Beautifully Broken (film)

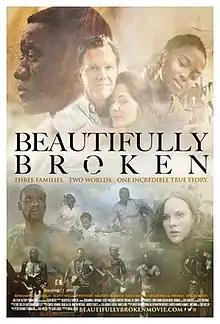
Film poster

Beautifully Broken is a 2018 American Christian drama film directed by Eric Welch. The film stars Benjamin A. Onyango, Scott William Winters, Michael W. Smith, Emily Hahn, Caitlin Nicol-Thomas and Eric Roberts in pivotal roles. It was released on August 24, 2018 by ArtEffects.